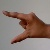
The image shows a hand gesture representing the letter 'Z' in Indian Sign Language.